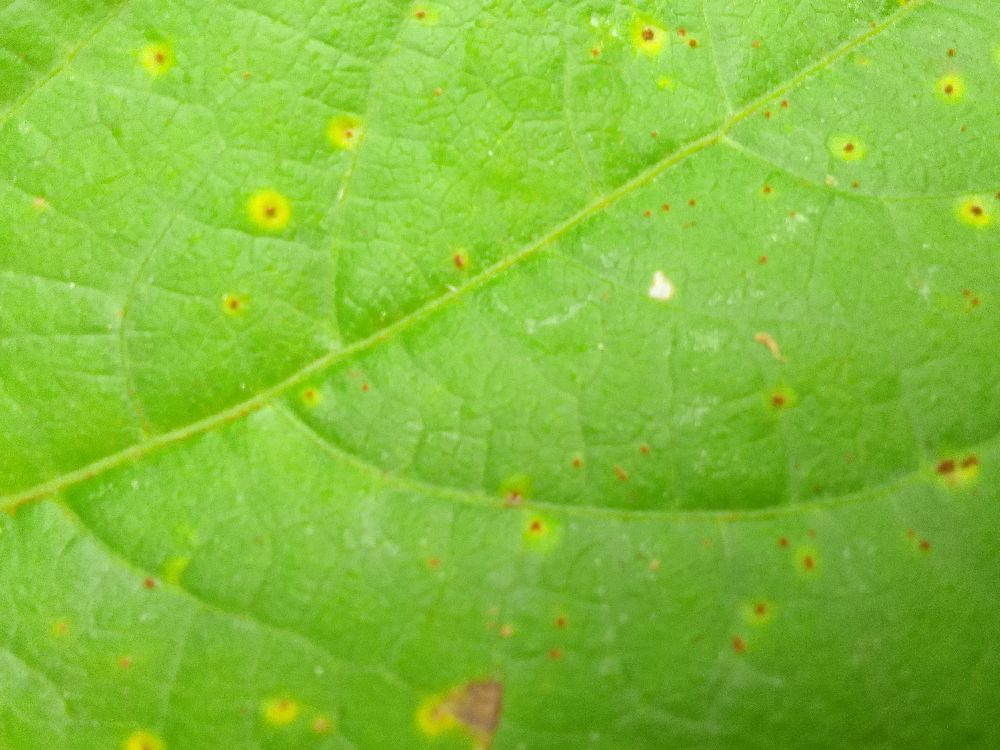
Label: rust